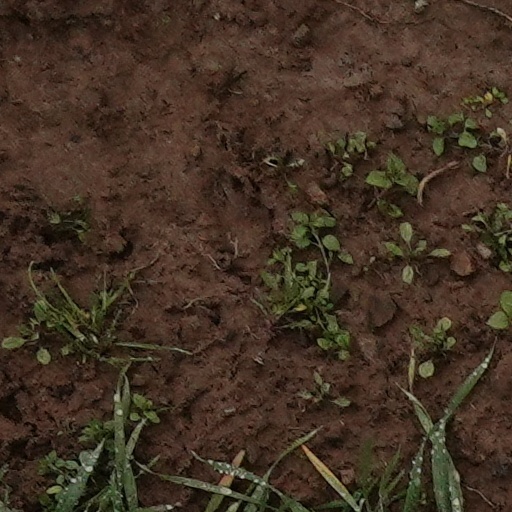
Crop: wheat